Igros Moshe

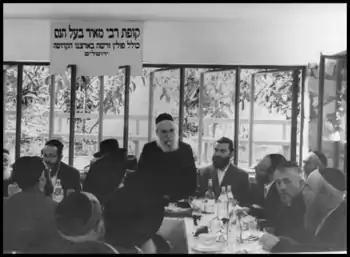
Rabbi Moshe Feinstein

Rabbi Moshe Feinstein was recognized during his lifetime as the "posek hador", the final decisor in "halakhic" queries, by much of the world's Orthodox Jewish community, due to his reputation as a "talmid chacham" with profound knowledge in all areas of Torah. The most difficult questions were often mailed to him. In 1959, a compilation of these questions related to the laws of "Orach Chaim" were printed in the first volume of "Igros Moshe". Later volumes were printed over the next twenty five years, with the publishing of the sixth volume in c. 1985. The remaining two volumes were published posthumously, largely based on manuscripts, with the final printing in 2011. Altogether, the series includes thousands of responsa. In addition, an index titled "Yad Moshe" was published, listing different ideas and where one can find relating "halakhos" in the "Igros Moshe". His son-in-law, Rabbi David Tendler, translated some of "Igros Moshe" in a work titled "Responsa of Rav Moshe Feinstein: translation and commentary".